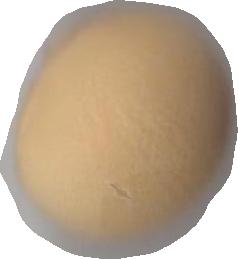
Variety: Grobogan